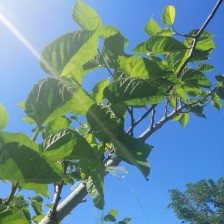
Variety: TaiwanStraberry